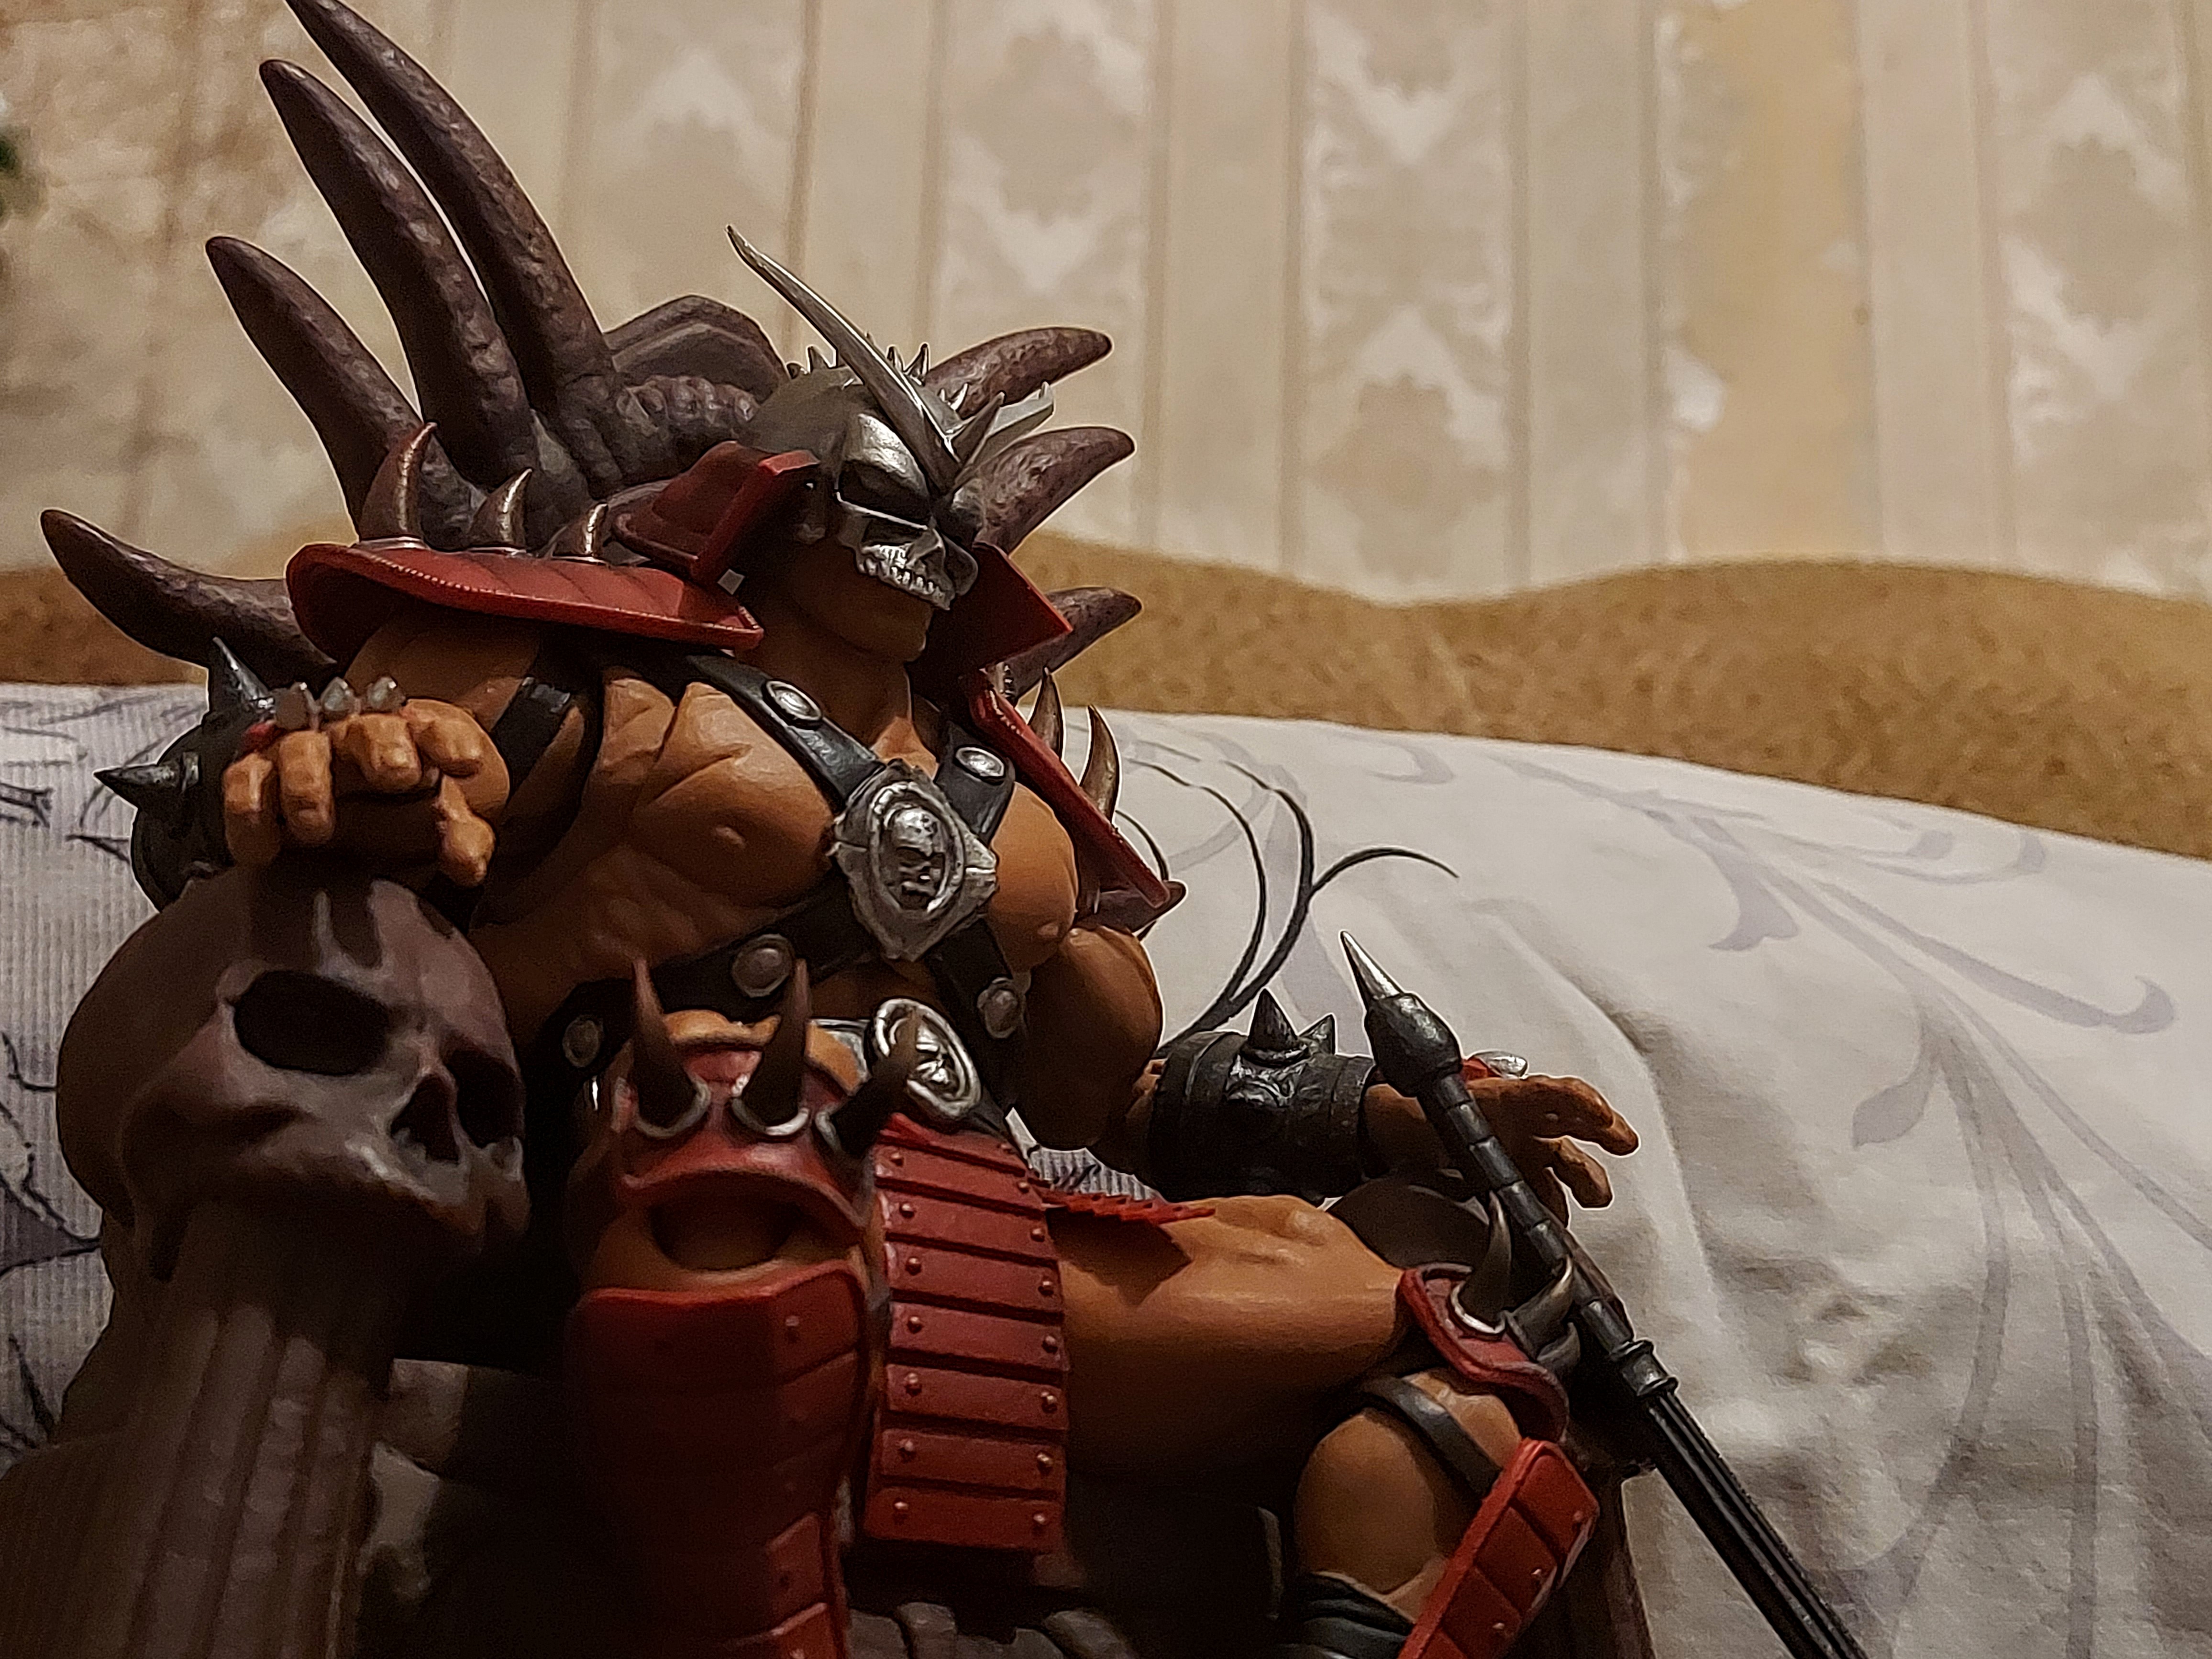
Shokan, storm, collectibles, warrior, fighter, action, figure, cg artwork, toy, art, wood, fictional character, metal, armour, action figure, carmine, fiction, mythology, animation, wing, personal protective equipment, pc game, automotive tire, visual arts, figurine, machine, games, auto part, flesh, landscape, Action adventure game